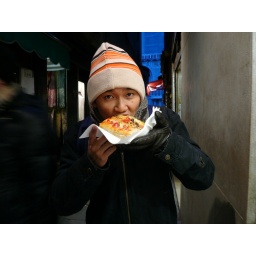
Greedy pig having his pizza in Venice